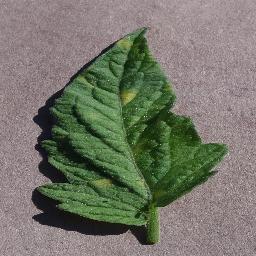
Label: Tomato___Leaf_Mold